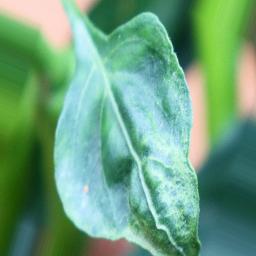
Label: mites_and_trips